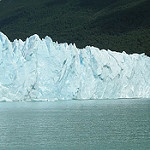
Label: glacier